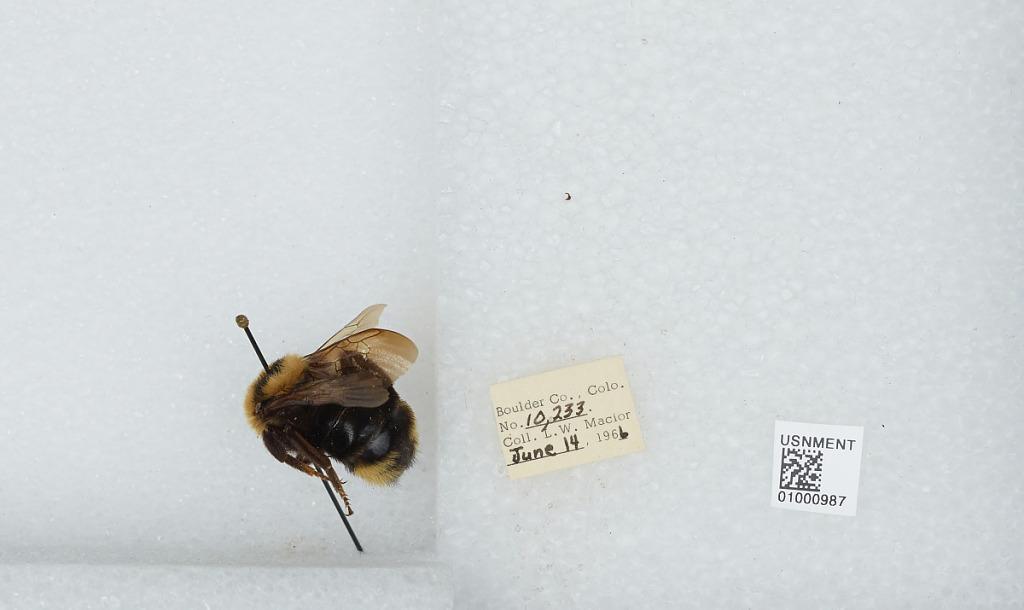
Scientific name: Bombus (Psithyrus) insularis (Smith)
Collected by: L. Macior
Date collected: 1966-6-14
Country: United States
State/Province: Colorado
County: Boulder
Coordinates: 40.09, -105.36